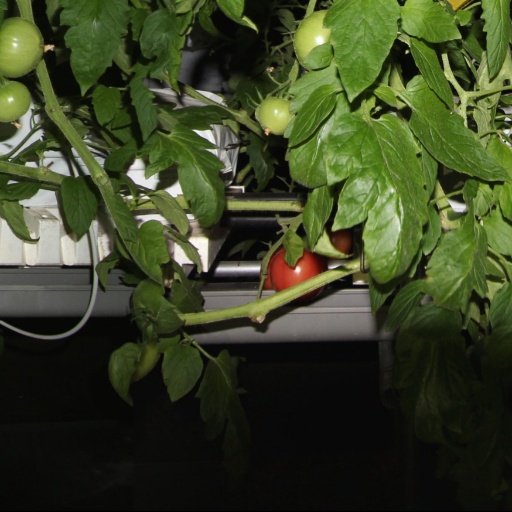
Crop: tomato